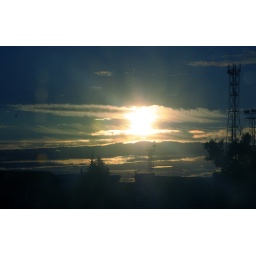
View in window at our kitchen